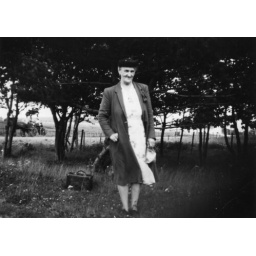
Taken in front of the house. You can see the potato field in the background and a horse and wagon working the fields. 1940's.